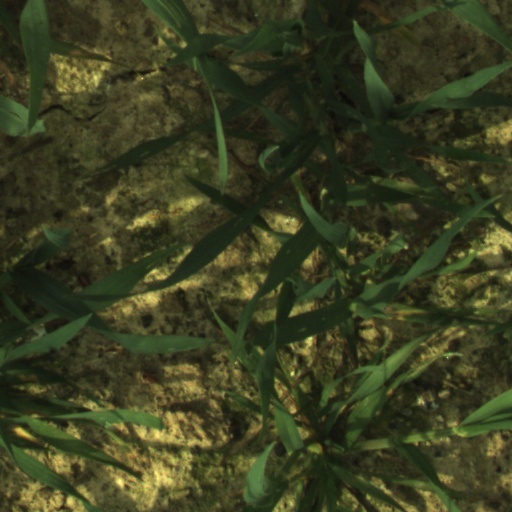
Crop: wheat